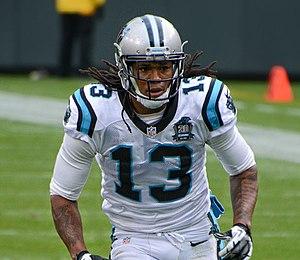
Kelvin Benjamin, né le 5 février 1991 à Belle Glade en Floride, est un joueur américain de football américain évoluant au poste de wide receiver.